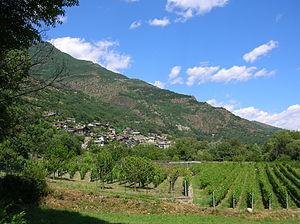
Quart est une commune italienne d'environ 3 300 habitants située en Vallée d'Aoste.